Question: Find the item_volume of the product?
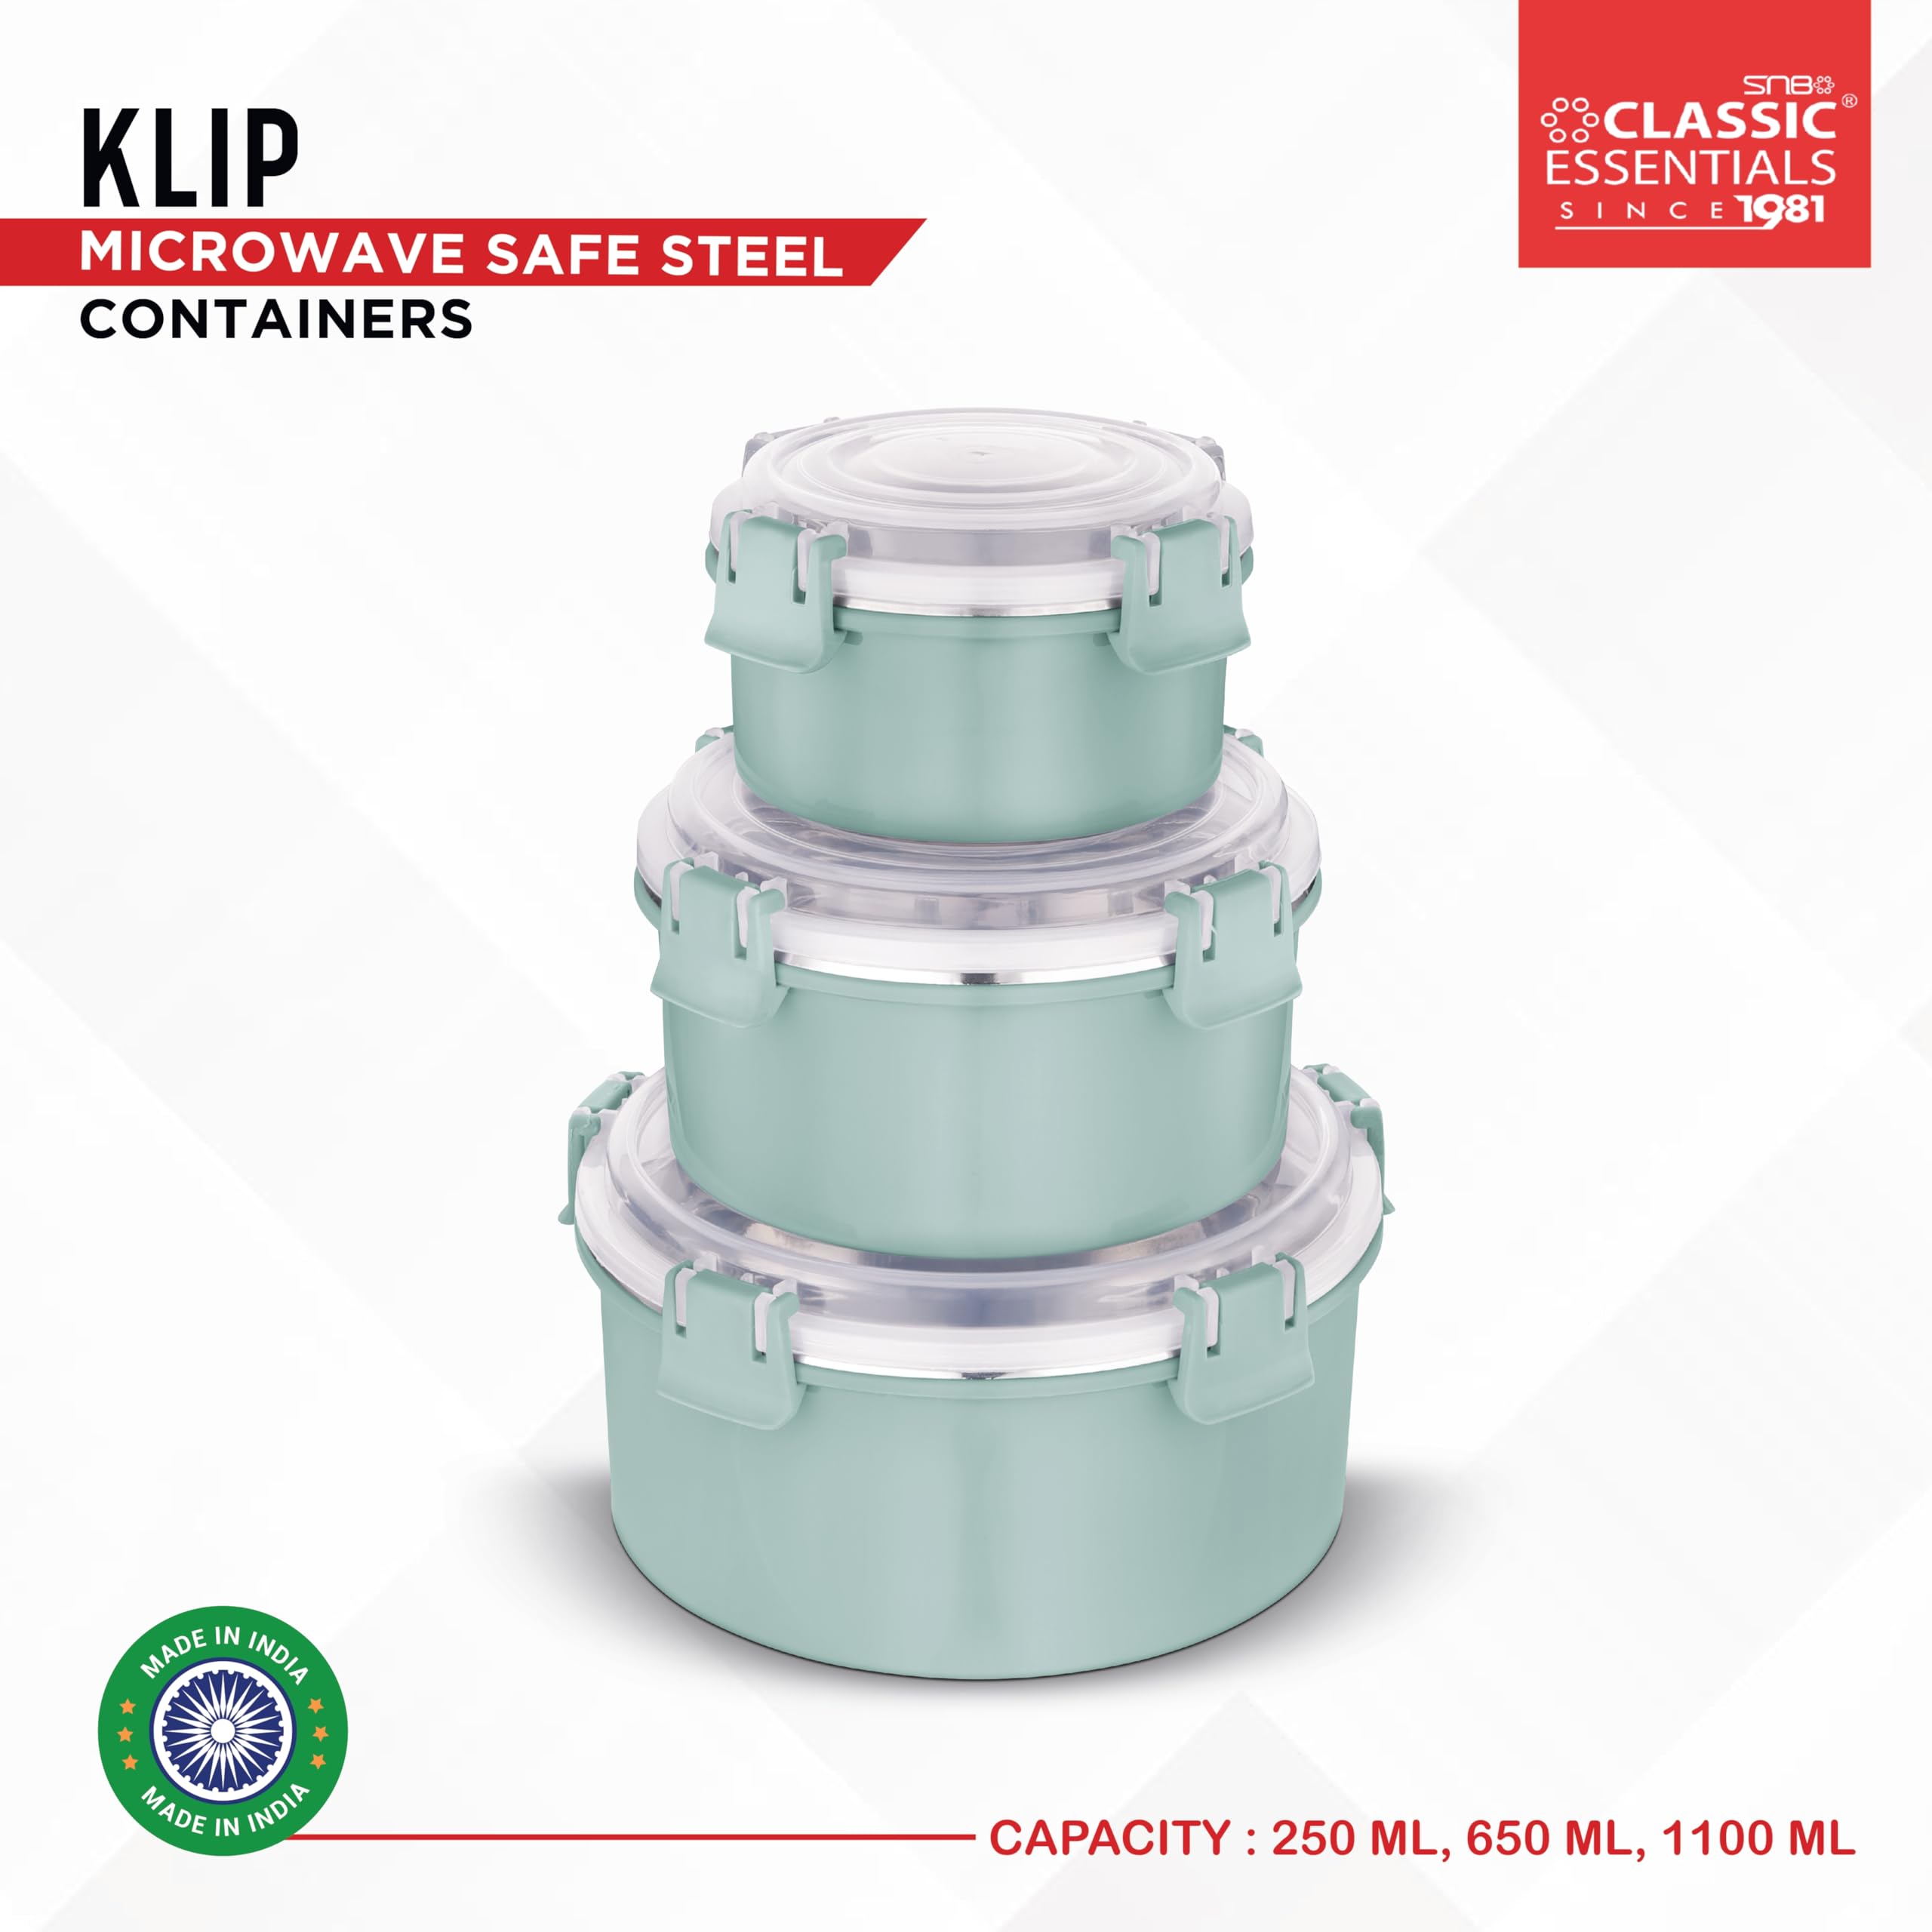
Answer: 250.0 millilitre